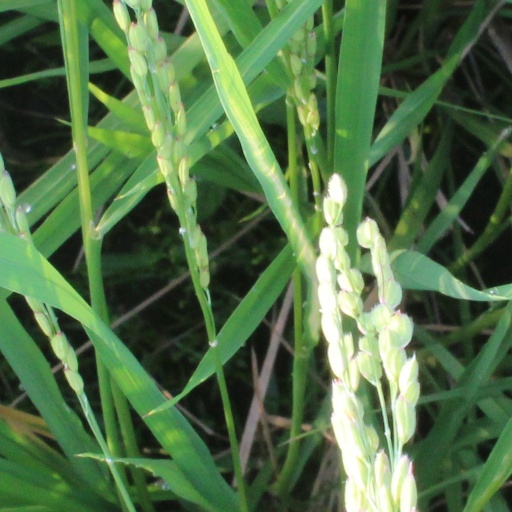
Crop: rice